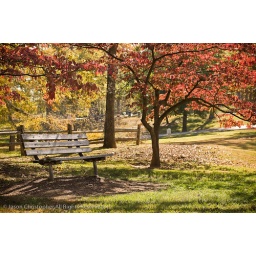
Wood bench under a tree with red leaves in Autumn photographed in Hopkinsville Kentucky with green grass and beautiful sunshine